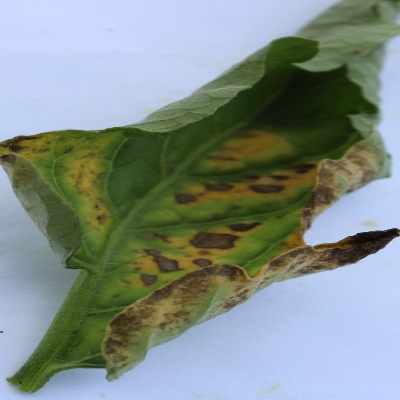
Crop: Tomato
Condition: leaf curl